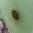
Crop: Tomato
Condition: helicoverpa-armigera-p